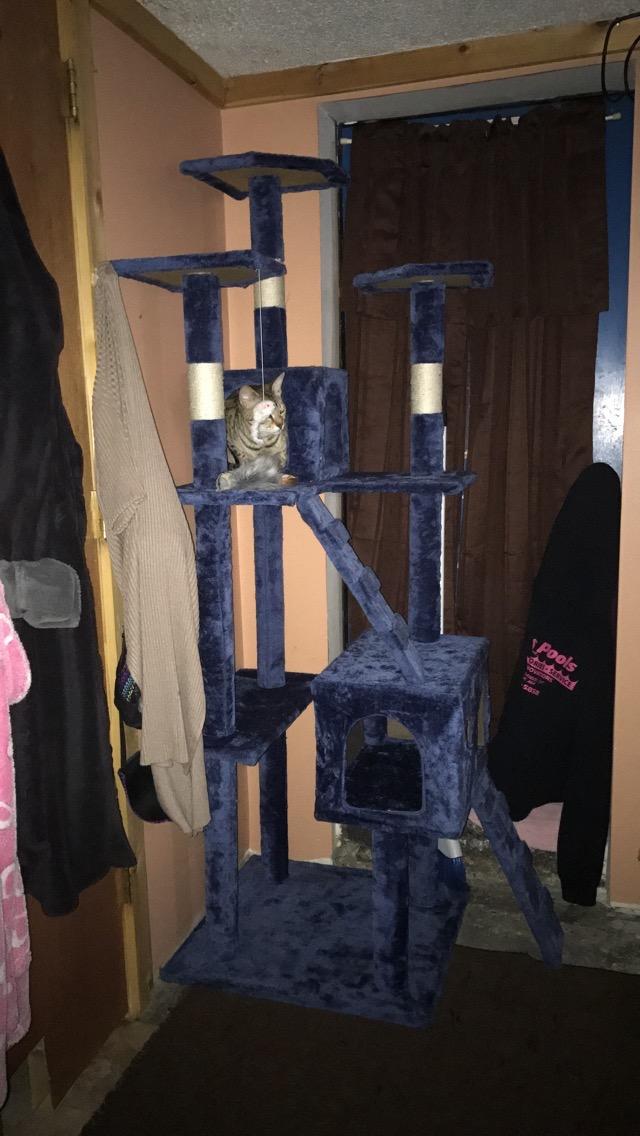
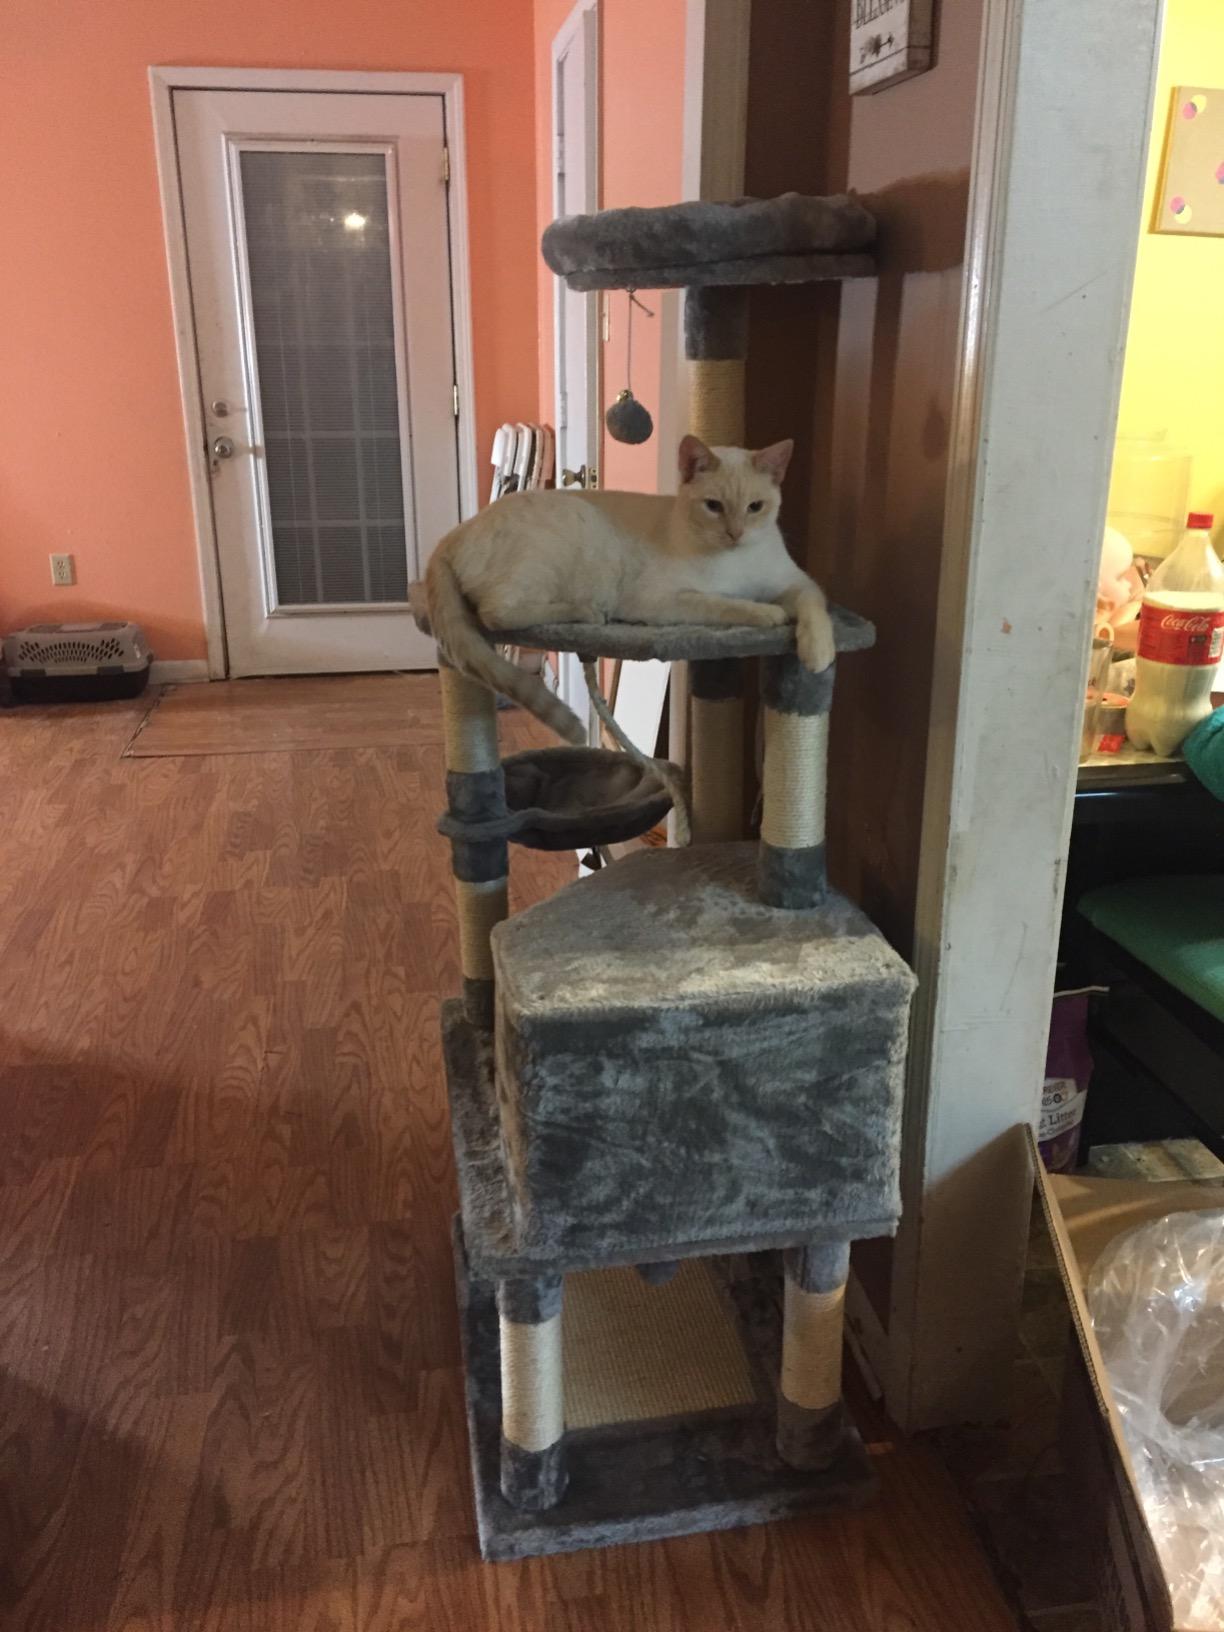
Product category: items_cat tree
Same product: no